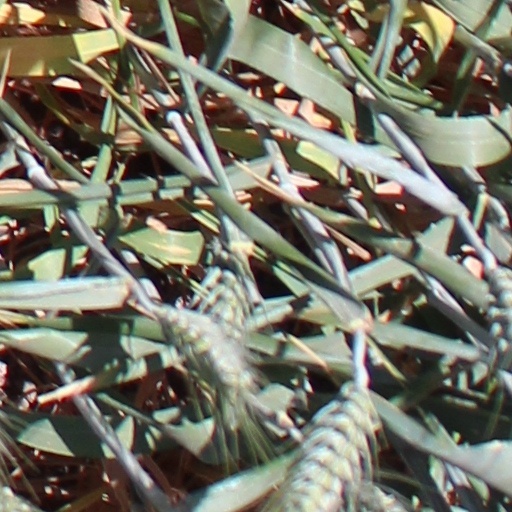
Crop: wheat